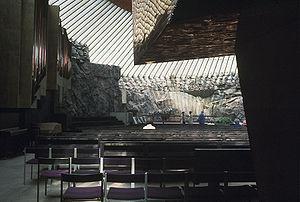
Tuomo Oskari Suomalainen est un architecte finlandais.